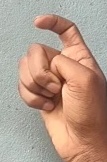
ASL sign: X